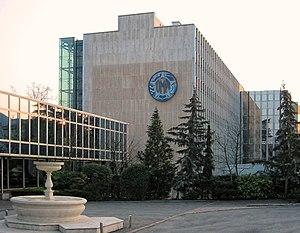
Siège de l’OMPI, Genève.